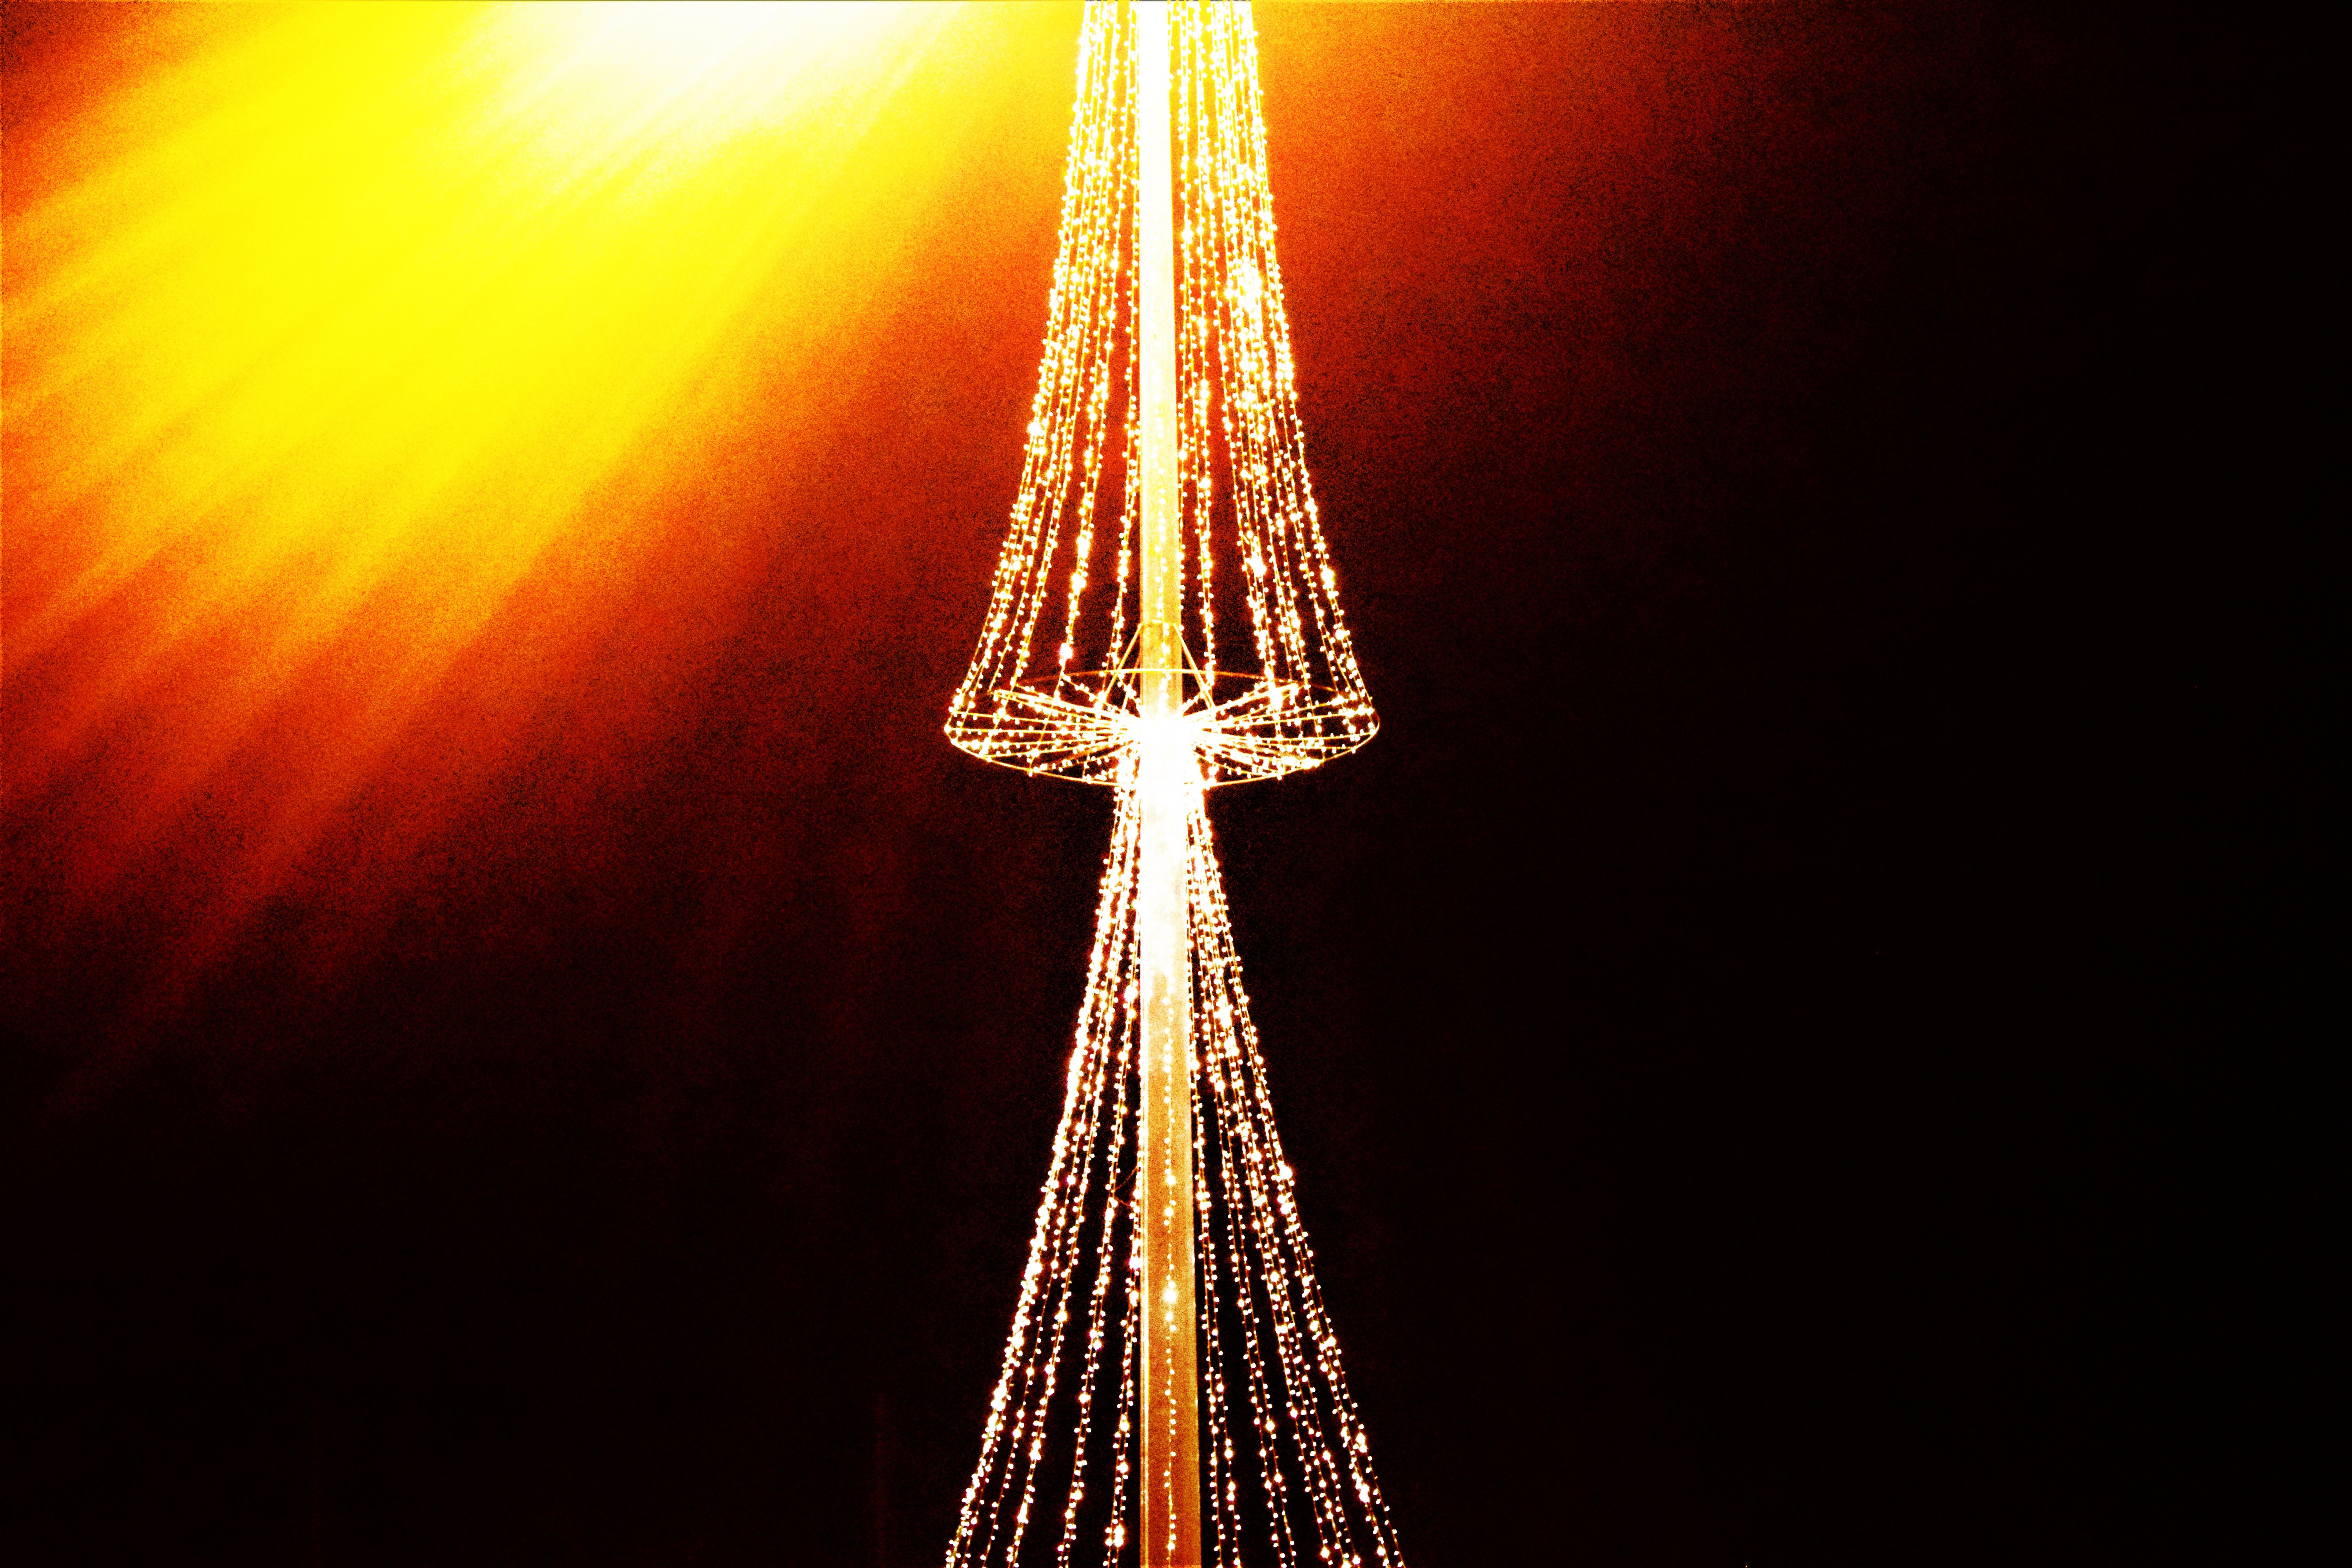
tree, light, lighting, yellow, sky, light fixture, tower, night